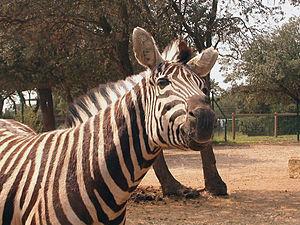
Zèbre à la Barben